Answer in natural language. Consider the 3D positions of the objects in the scene and not just the 2D positions in the image. Is the centerpoint of  brown rectangular extendable dining table at a higher height than wall paint? Choose between the following options: yes or no
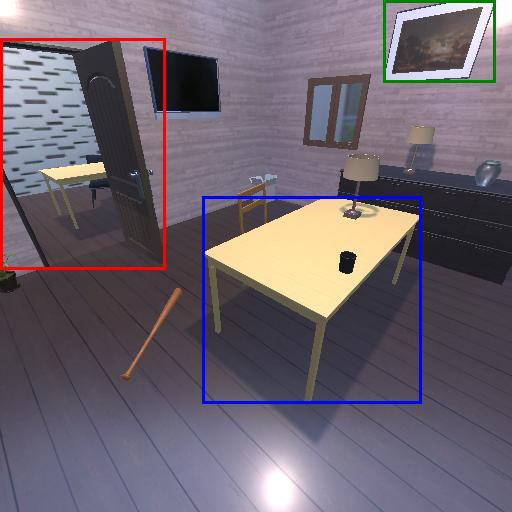
<answer>no</answer>